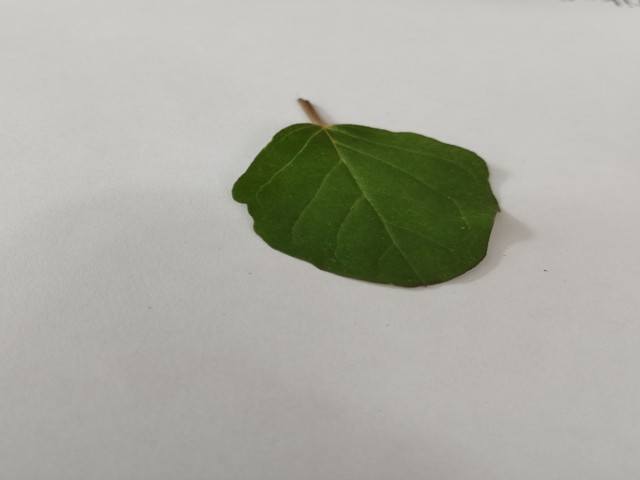
Plant: punarnava